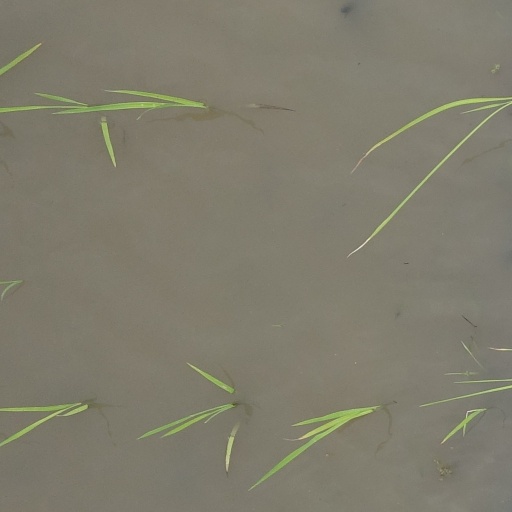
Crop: rice